Wake of Death

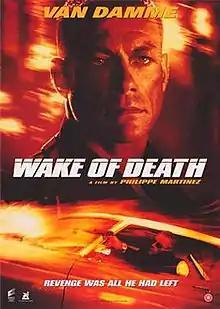
Official DVD cover

Wake of Death is a 2004 American action film directed by Philippe Martínez and starring Jean-Claude Van Damme. Ringo Lam was the original director, but he left the project after a few weeks of filming in Canada. After that, Lam was replaced by Cess Silvera who was fired after two weeks of filming in Cape Town, South Africa. The film was released to some countries' cinemas but direct to DVD in most places.